K. Ajith

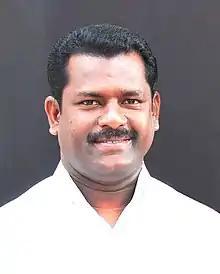
K. Ajith

He was born in Vaikom on 25 May 1971 to Shri. M.K. Kesavan and Smt. Thankamma. He is married to Smt. Sindhu and they have a daughter.